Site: brandenburg
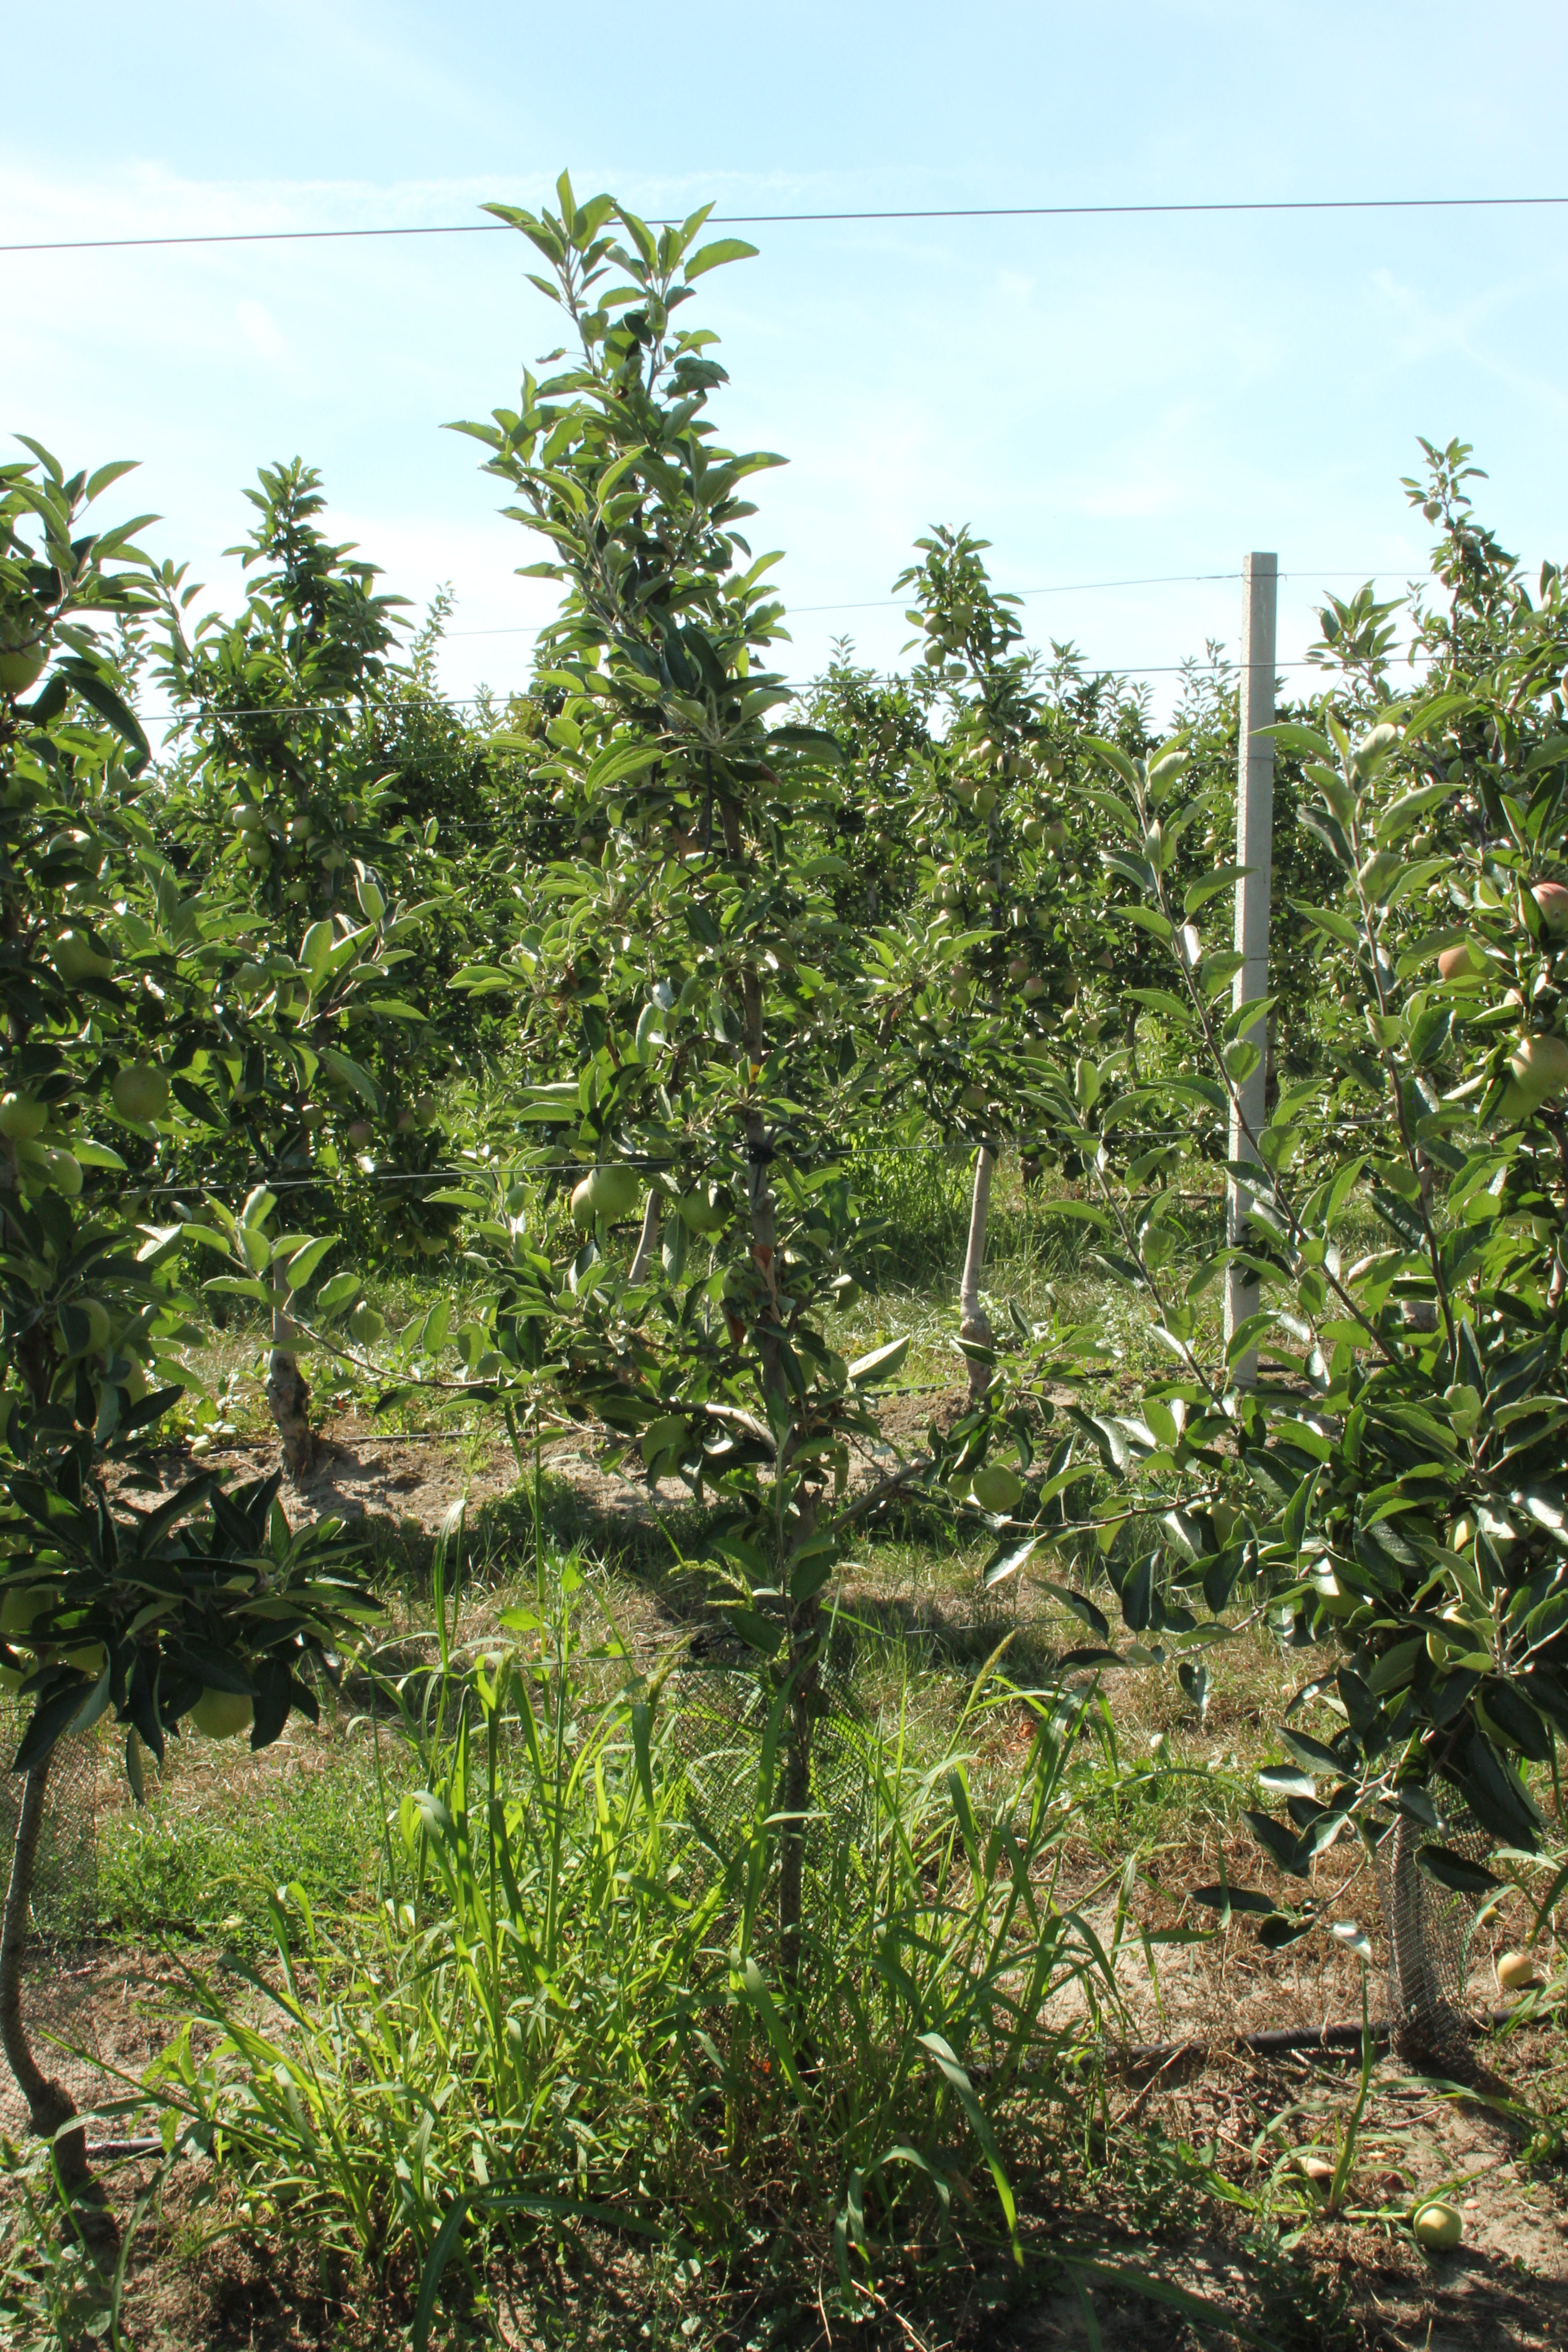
Growth stage (BBCH 77): Development of fruit